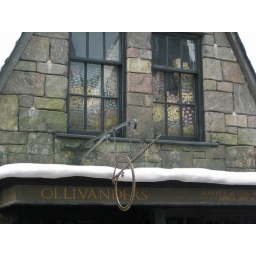
Wand shop! Look at all the wand boxes in the window - so cool!